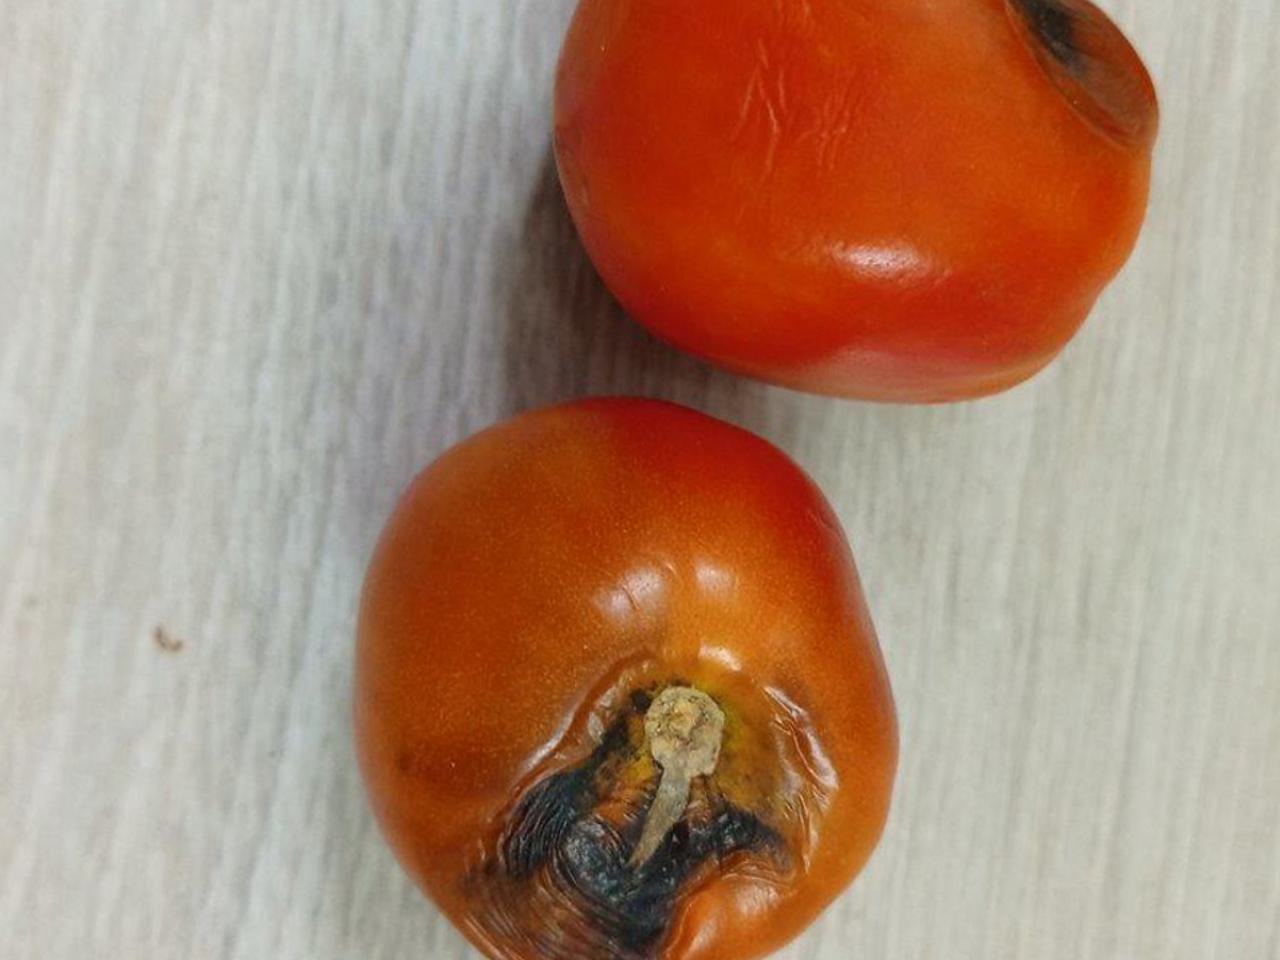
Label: Rotten